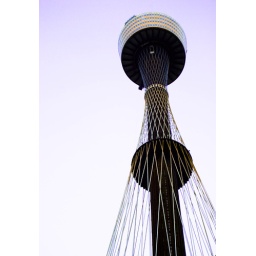
Sydney tower... taken right below it in the middle of the city of Sydney. It was a clear blue sky